Tiberius

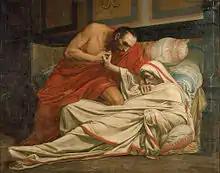
"The Death of Tiberius" by Jean-Paul Laurens

Tiberius died in Misenum on 16 March AD 37, months before his 78th birthday. While ancient sources agree on the date and location of his death, contradictory accounts exist of the precise circumstances.